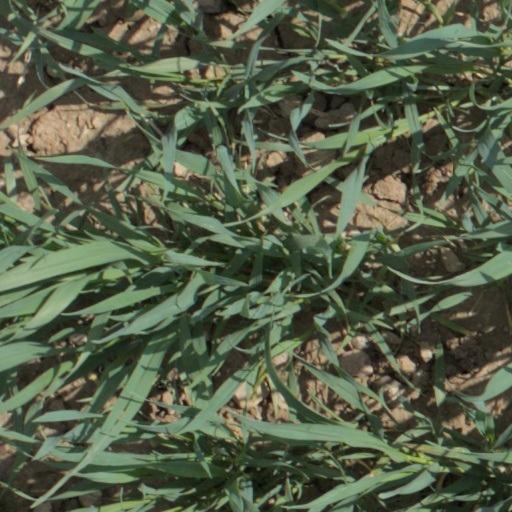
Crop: wheat